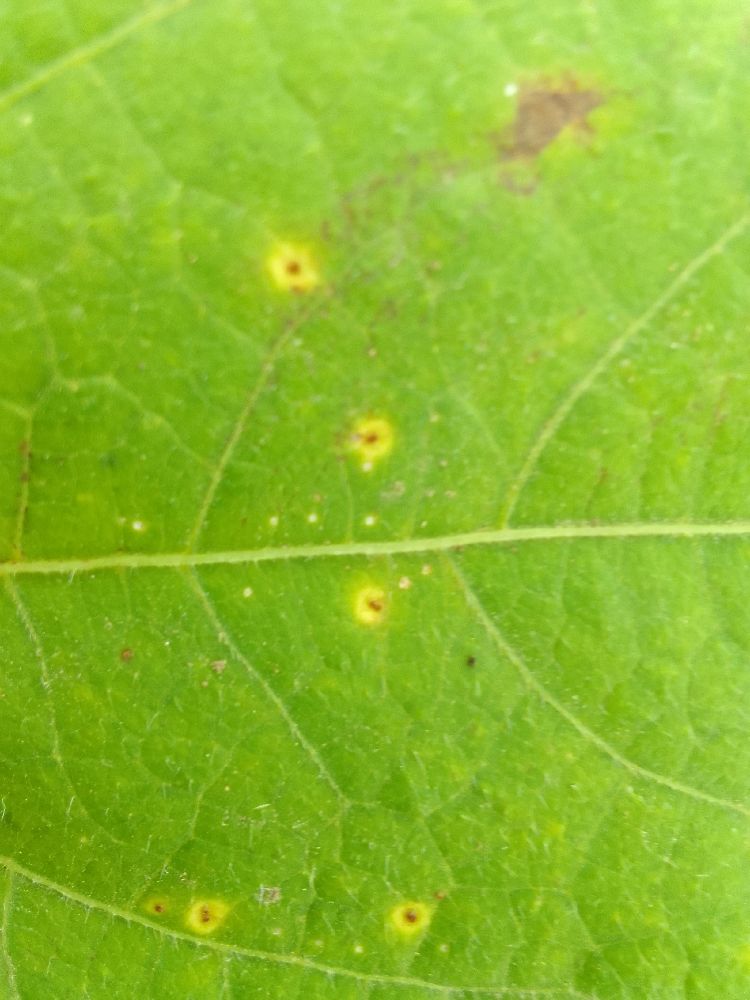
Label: rust